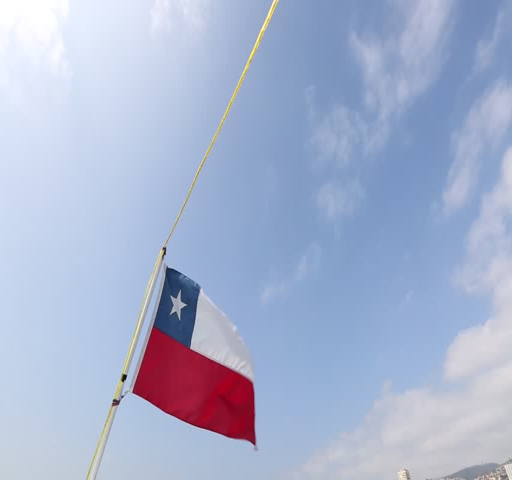
a medium shot of a flag fastened to the sail of a boat as it flaps in the wind